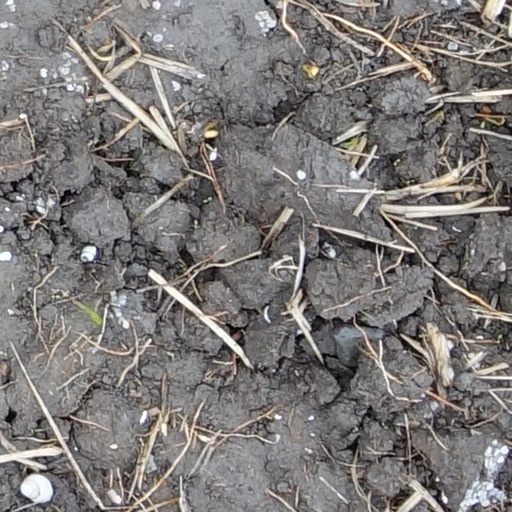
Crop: wheat